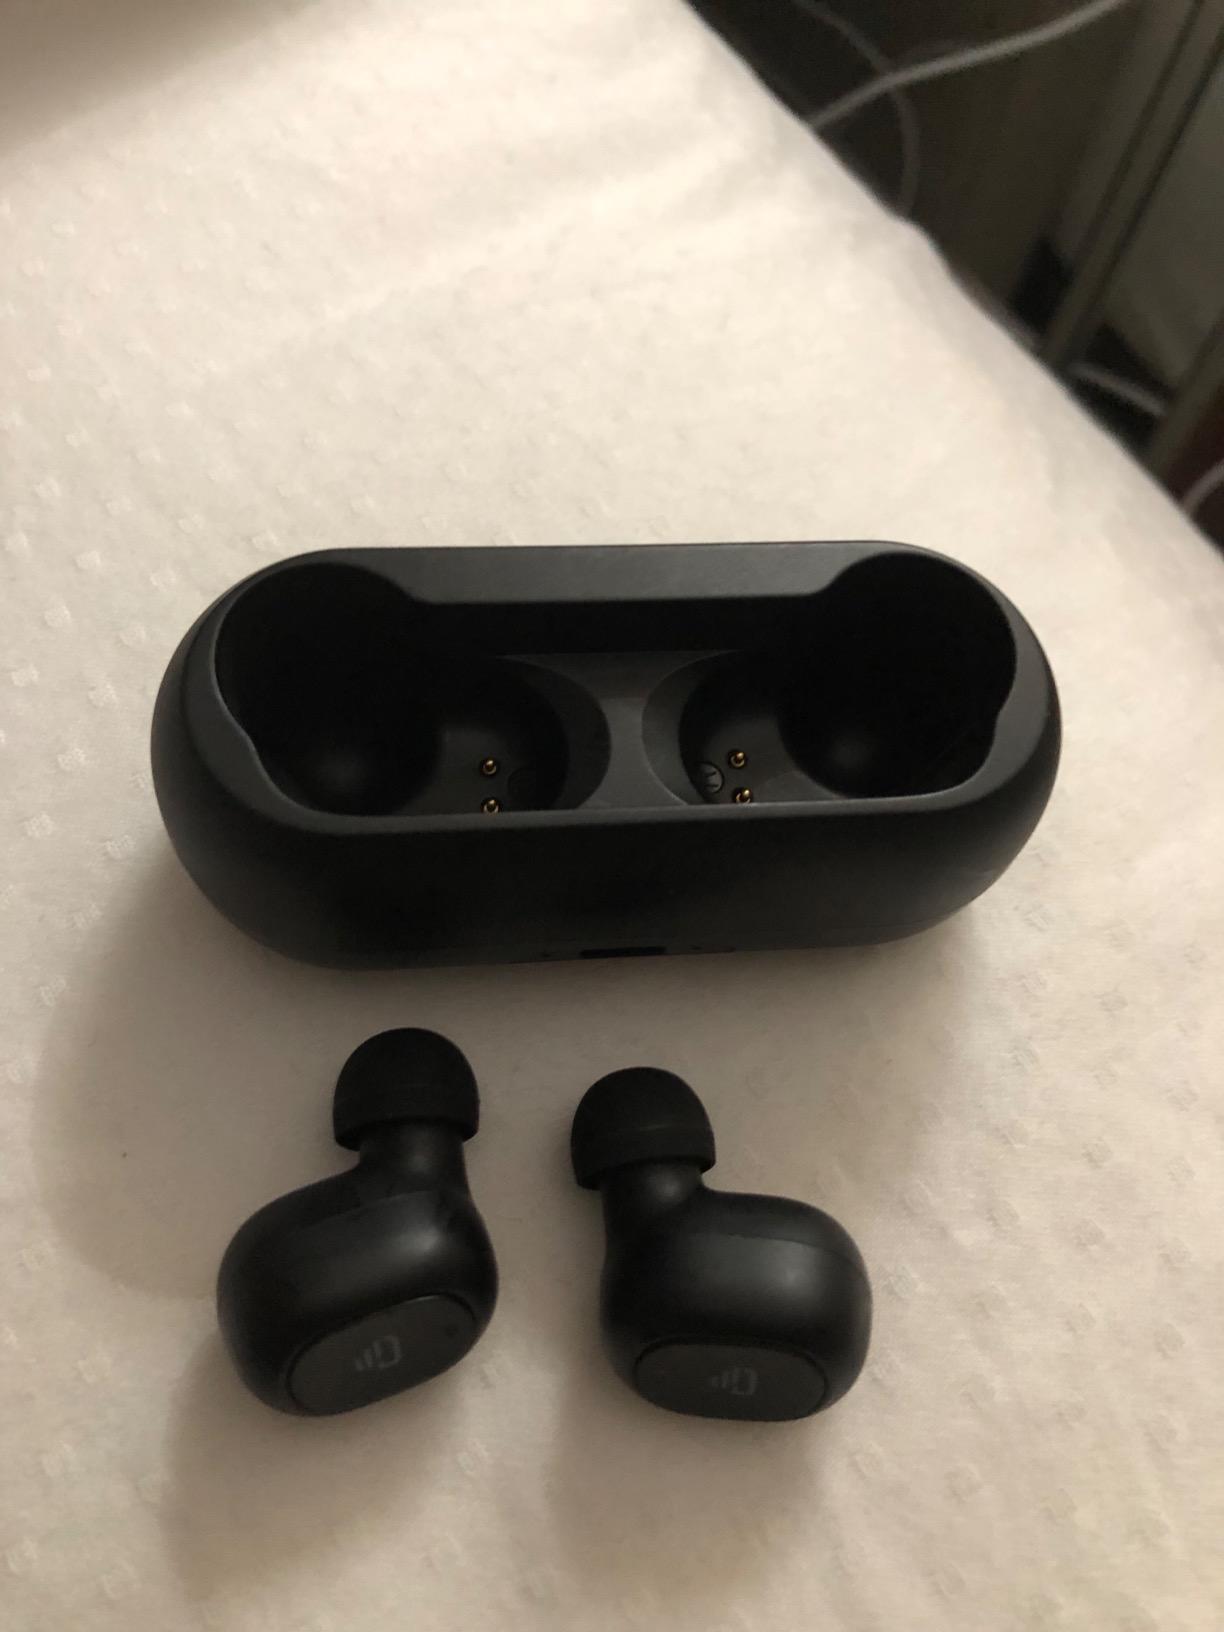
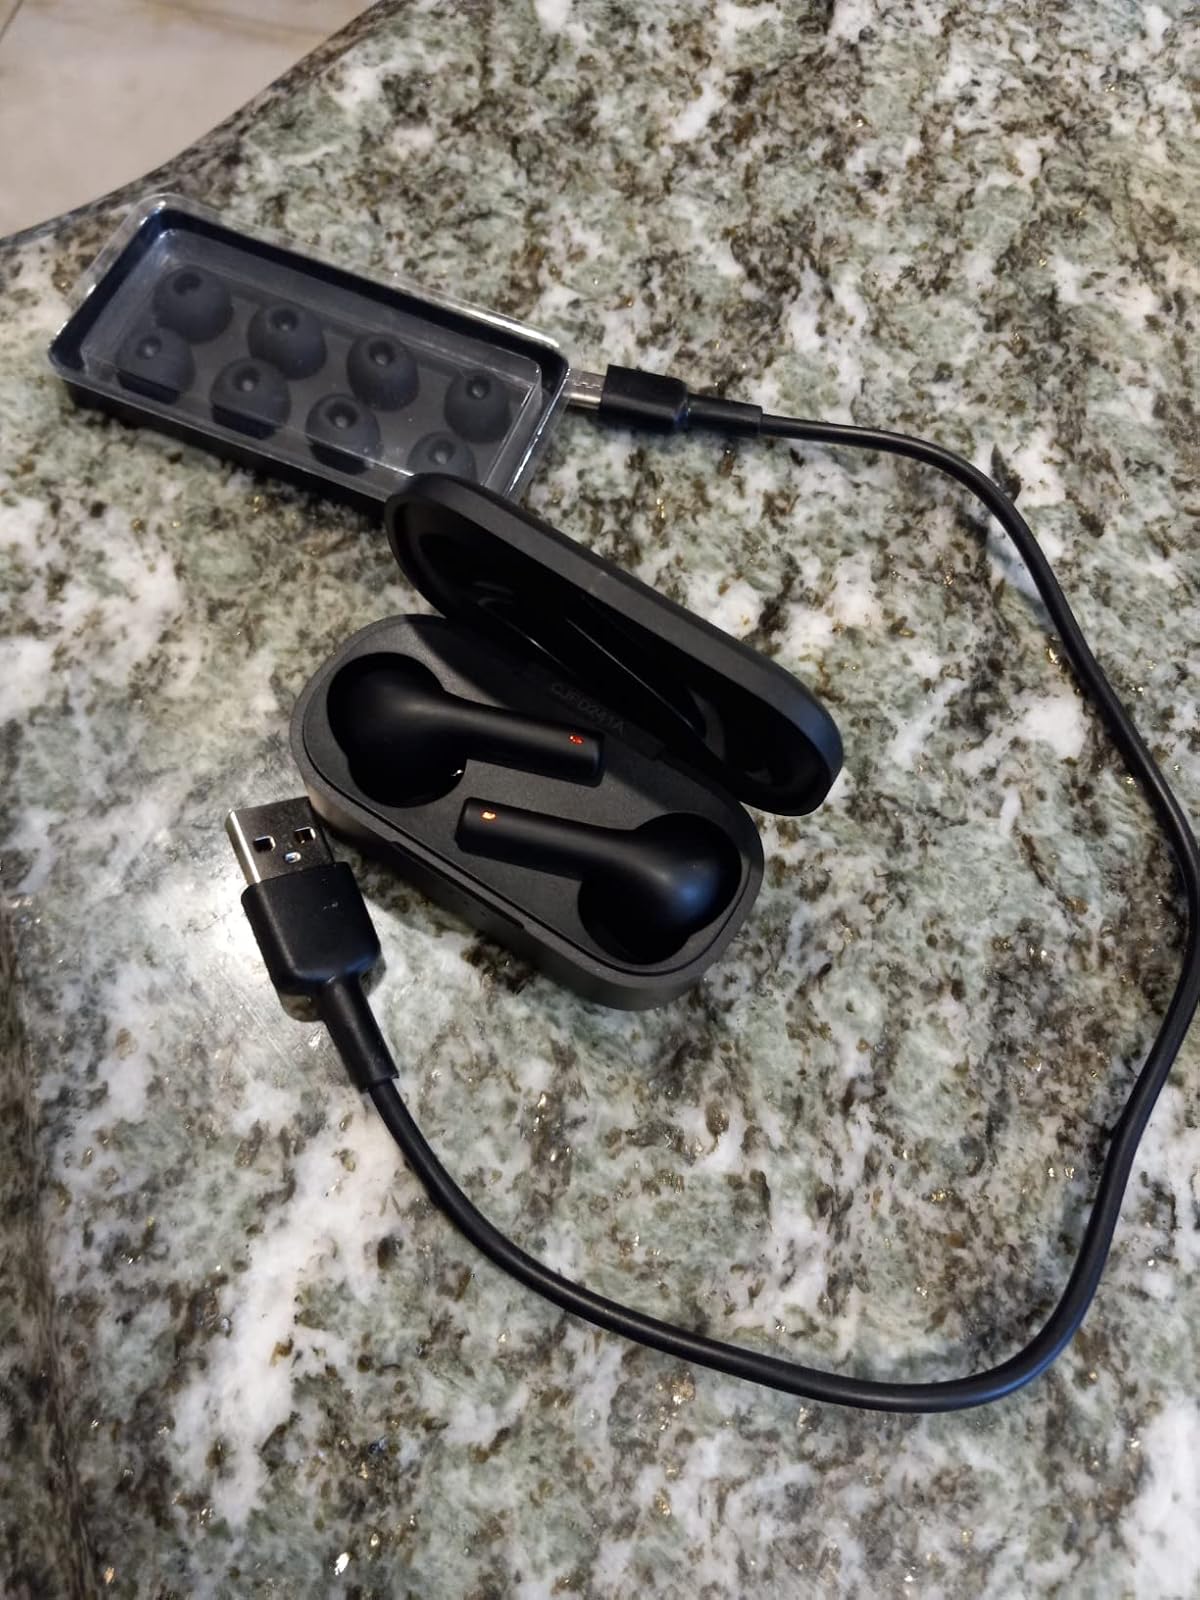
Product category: earbuds
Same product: no